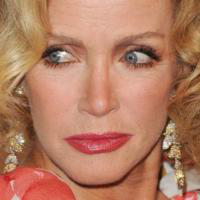
Age group: age 56-65